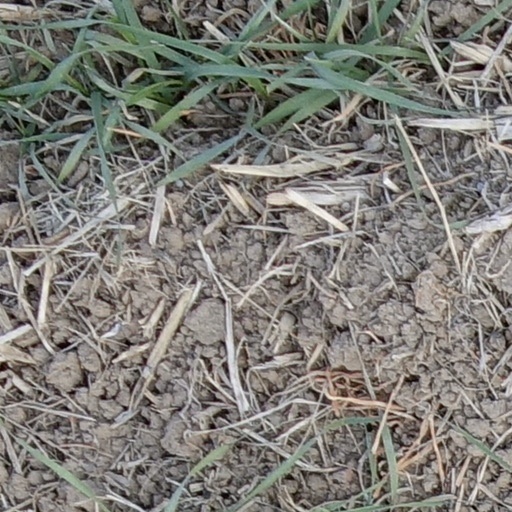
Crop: wheat